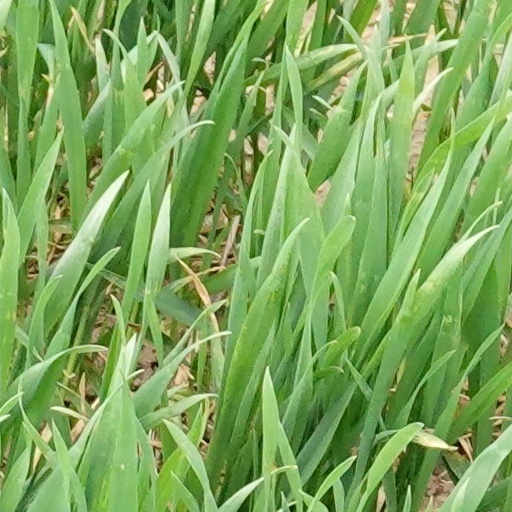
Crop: wheat